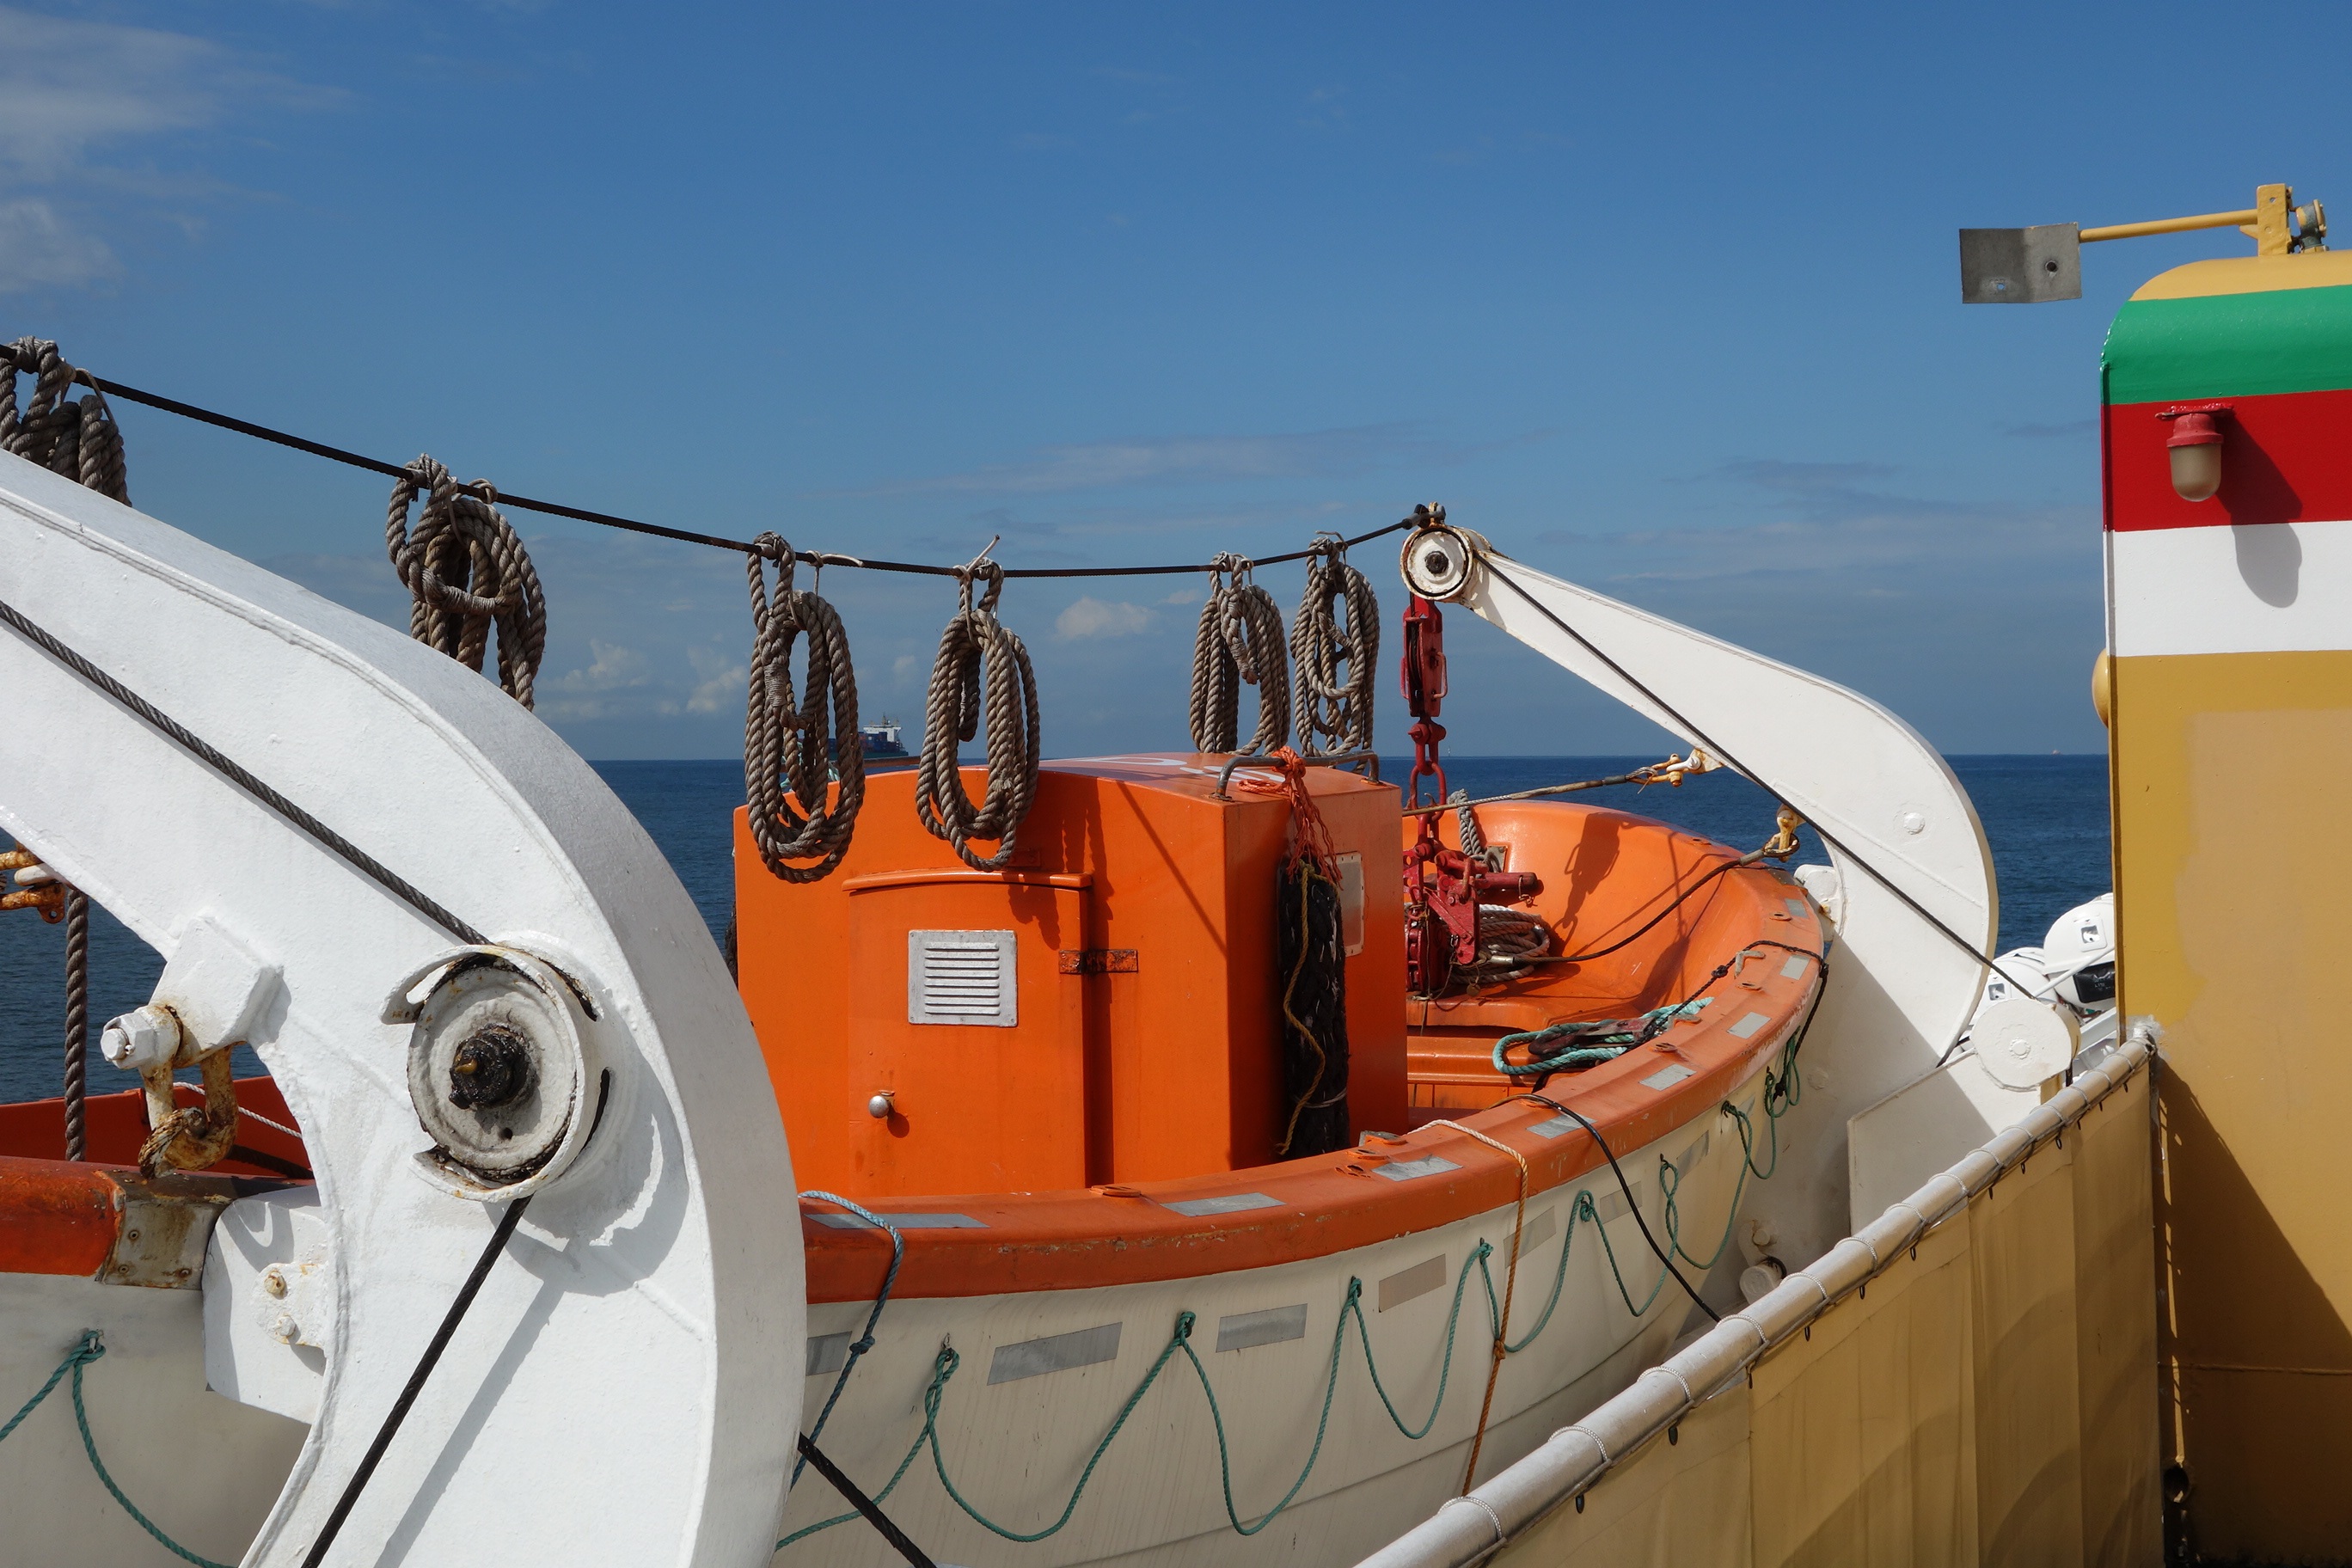
boat, ship, vehicle, mast, sailboat, ferry, lifeboat, shipping, watercraft, ship accessories, passenger ship